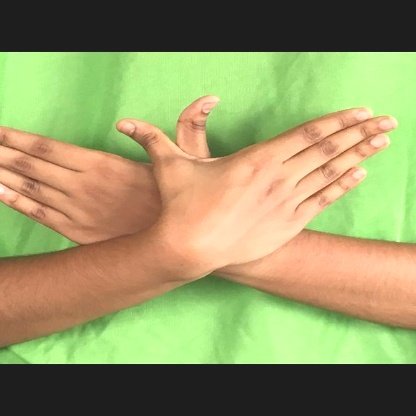
Mudra: Garuda